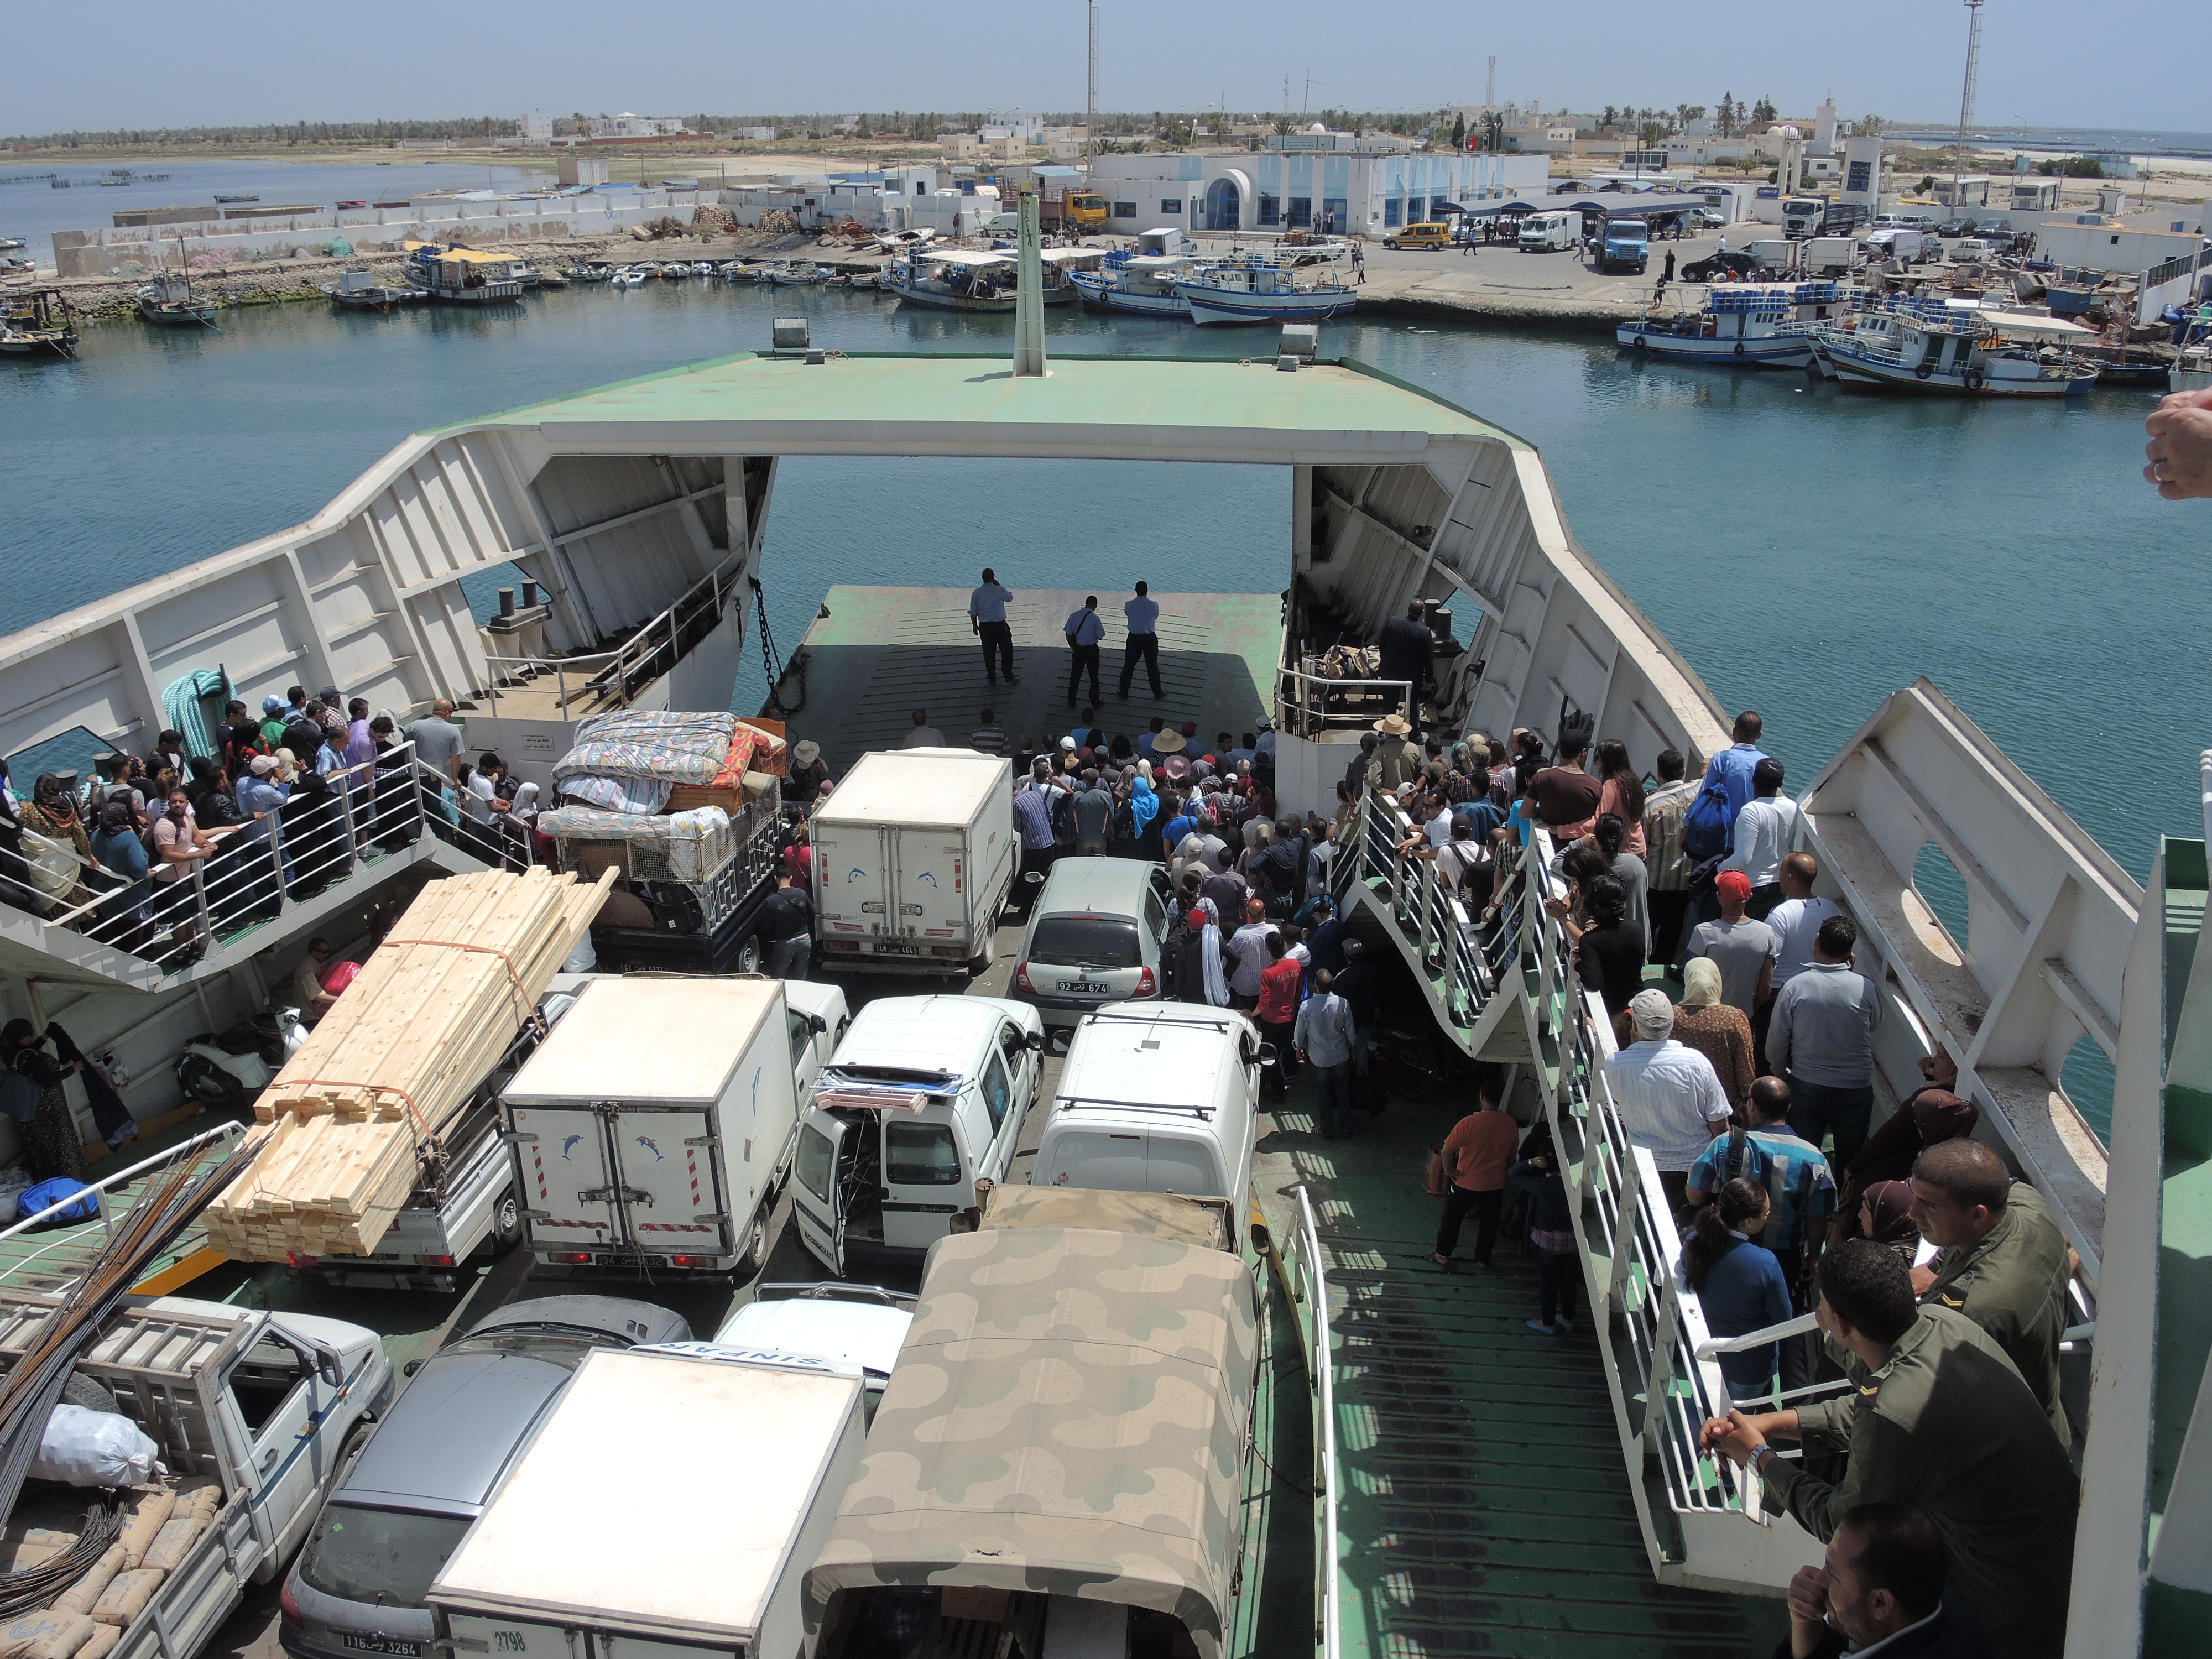
beach, sea, coast, water, ocean, horizon, dock, cloud, sunrise, sunset, boat, morning, shore, wave, lake, dawn, coastal, pier, river, travel, coastline, seaside, dusk, evening, reflection, ship, vehicle, fishing, fisherman, calm, bay, harbor, marina, leisure, sailboat, waterway, water transportation, ferry, watercraft, passenger ship, deck